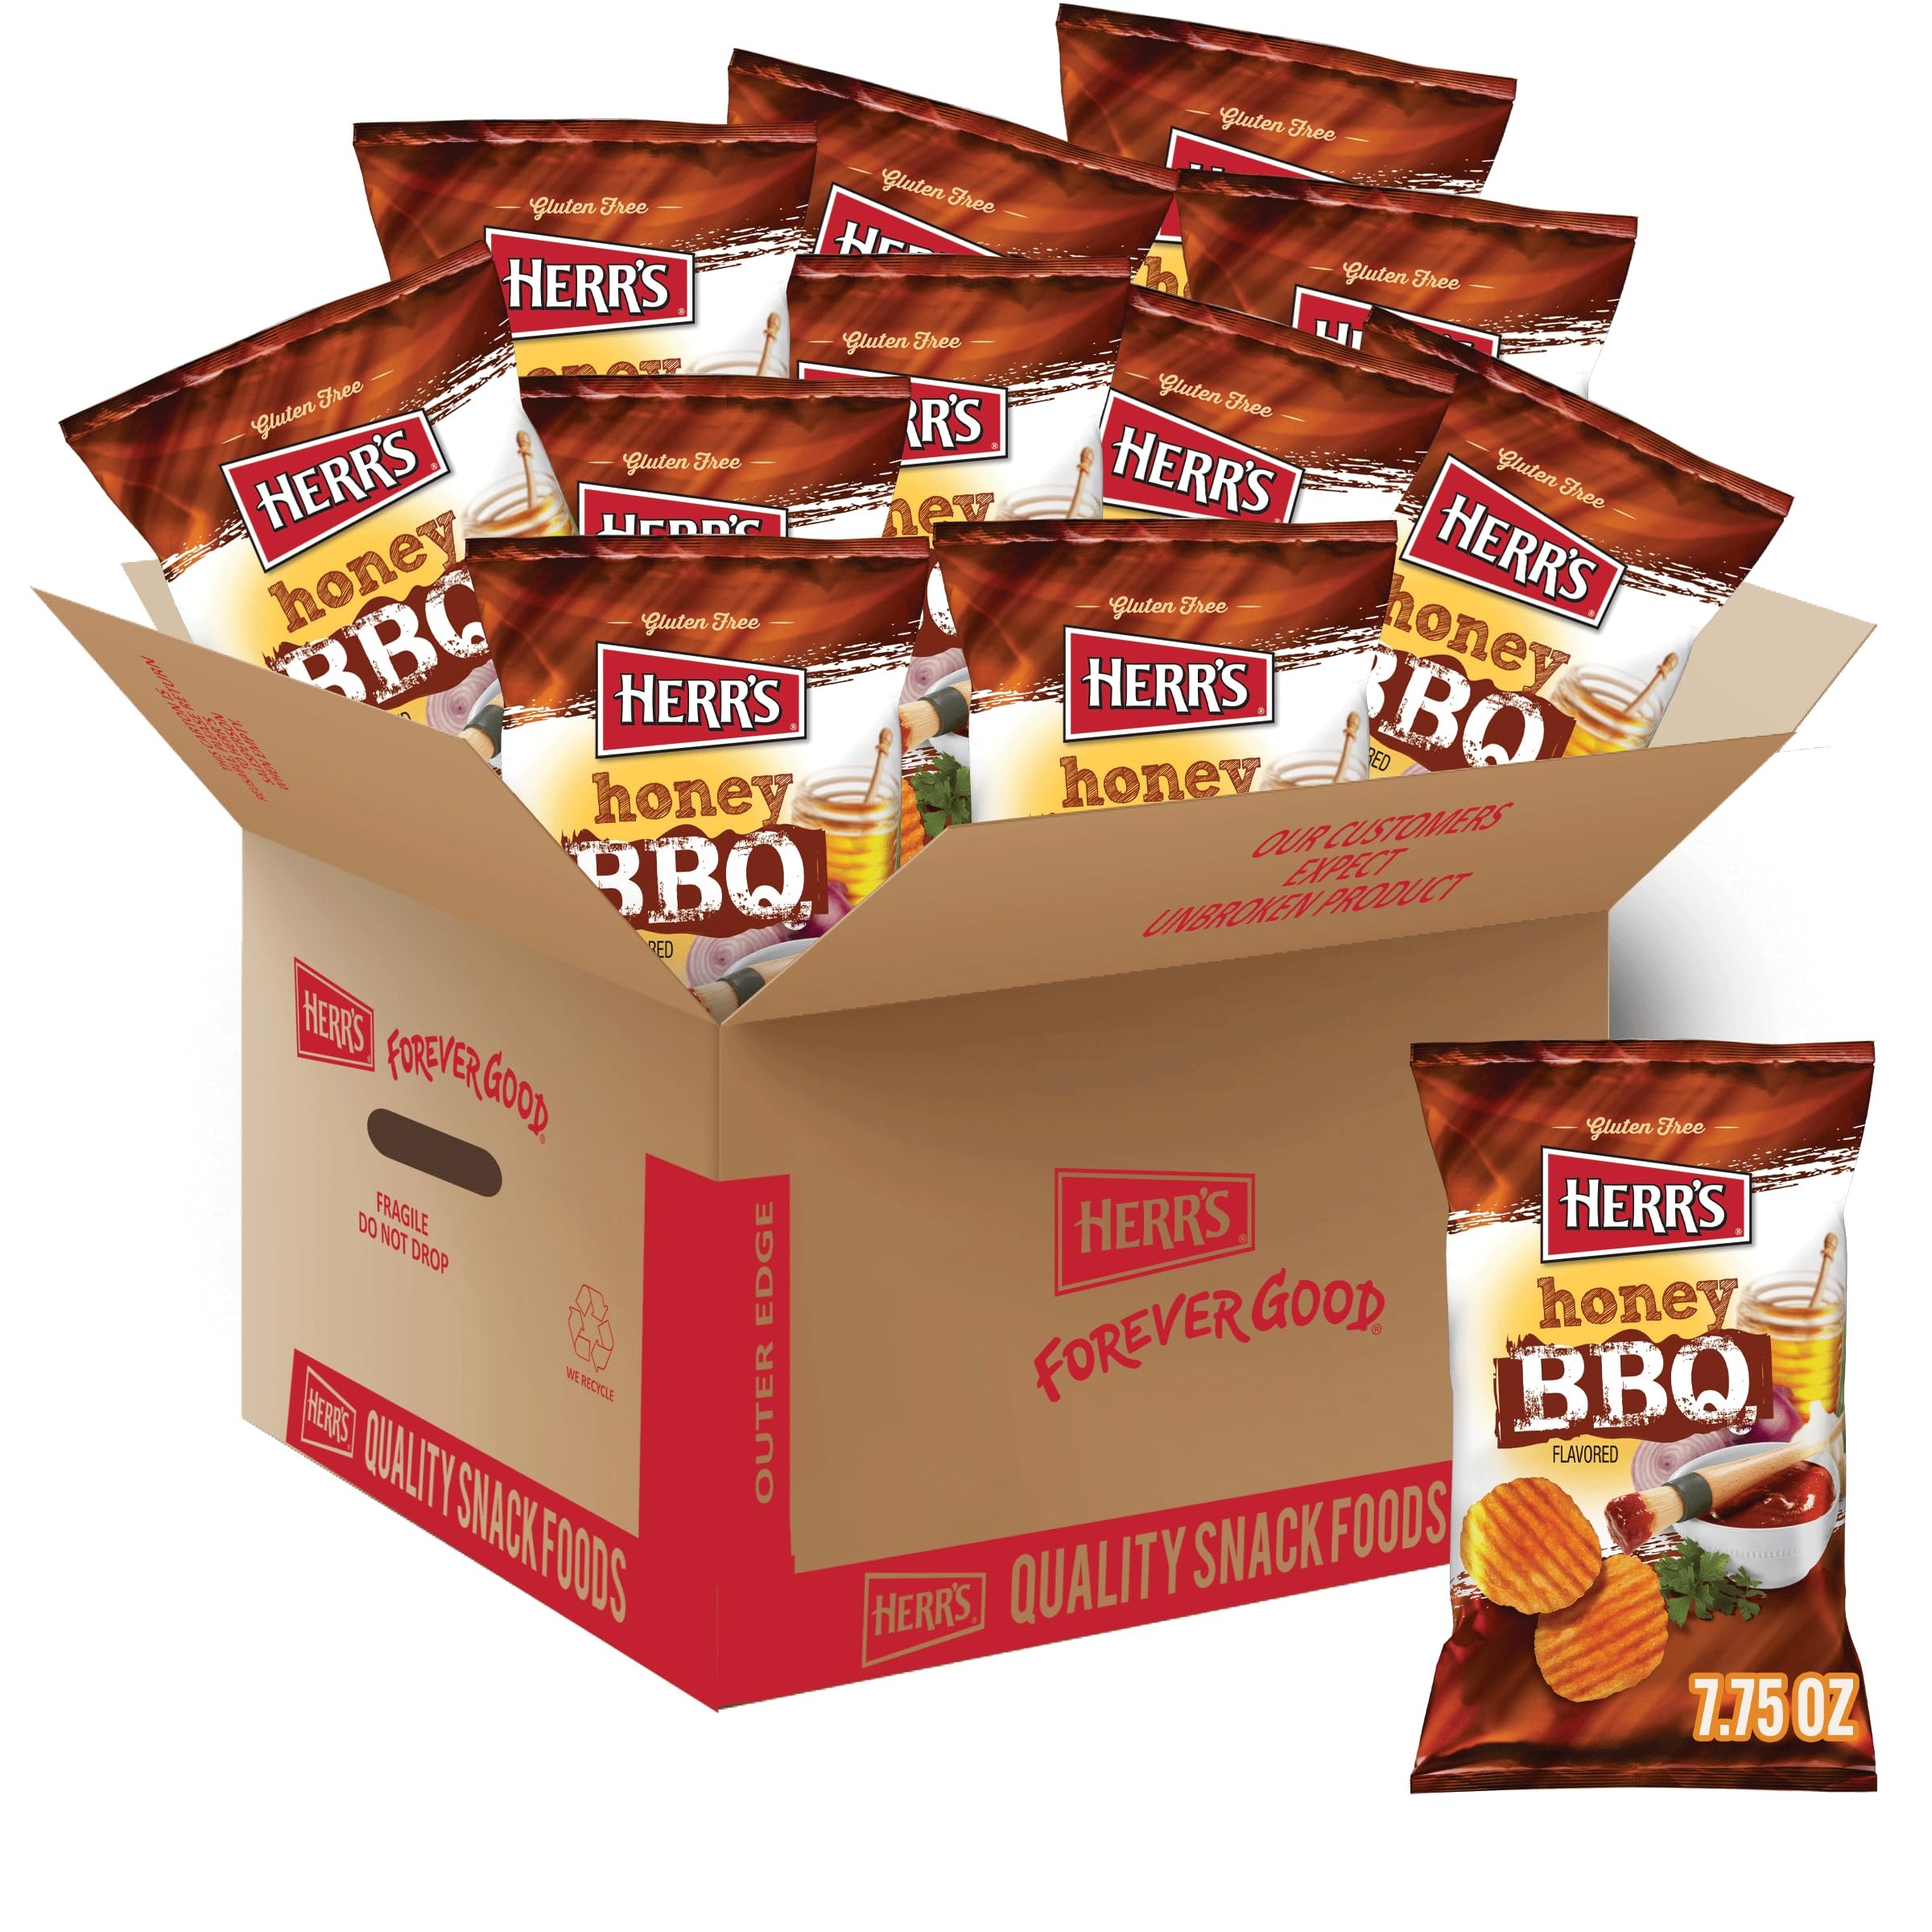
Item Name: Herr's Honey BBQ Potato Chips, 7.75 Ounce (Pack of 12 Bags) – Sweet and Smoky Chips with Bold BBQ Flavor – Perfect for Barbecues and Get-Togethers
Bullet Point 1: Fresh From the Factory
Bullet Point 2: 7.75 oz. bags
Bullet Point 3: Pack of 12 bags
Bullet Point 4: Shelf life of 45-60 days
Product Description: In 1946, my father, James S. Herr, began making potato chips, believing that hard work, honesty, and a commitment to family would be a recipe for success. A lot has changed since then, but Dad’s founding principles still hold true. Our company continues to work hard to craft bold, flavorful chips and snacks. We’ve stayed true to our consumers, providing delicious, high-quality products you can trust. And most importantly, our family remains committed to making great tasting snacks for your family to enjoy for many years to come. Thank you for choosing Herr’s! President/CEO - Ed Herr
Value: 93.0
Unit: Ounce

Price: 17.86